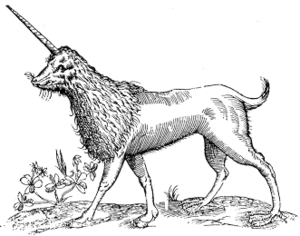
Le campruch (ou camphur), licorne aquatique décrite dans le bestiaire ""Monstrorum historiae"""
Le camphruch, camphur ou campchurch est un animal légendaire, décrit comme une licorne amphibie. Son seul rapport d'observation est le fait d'André Thevet, en 1575.
La licorne, parfois nommée unicorne, est une créature légendaire à corne unique. Son origine, controversée, résulte de multiples influences, en particulier de descriptions d'animaux tels que le rhinocéros et l'antilope, issues de récits d'explorateurs. Les premières représentations attestées d'animaux unicornes remontent à la civilisation de l'Indus. Le récit sanskrit d'Ekashringa et les routes commerciales pourraient avoir joué un rôle dans leur diffusion vers le Proche-Orient.